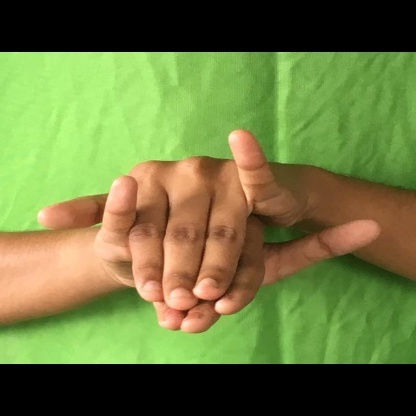
Mudra: Varaha